W. C. Beattie House

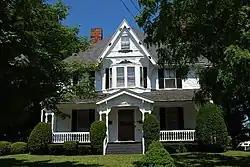
289 W. Brittania Street

The W. C. Beattie House is a historic house located at 289 West Brittania Street in Taunton, Massachusetts.